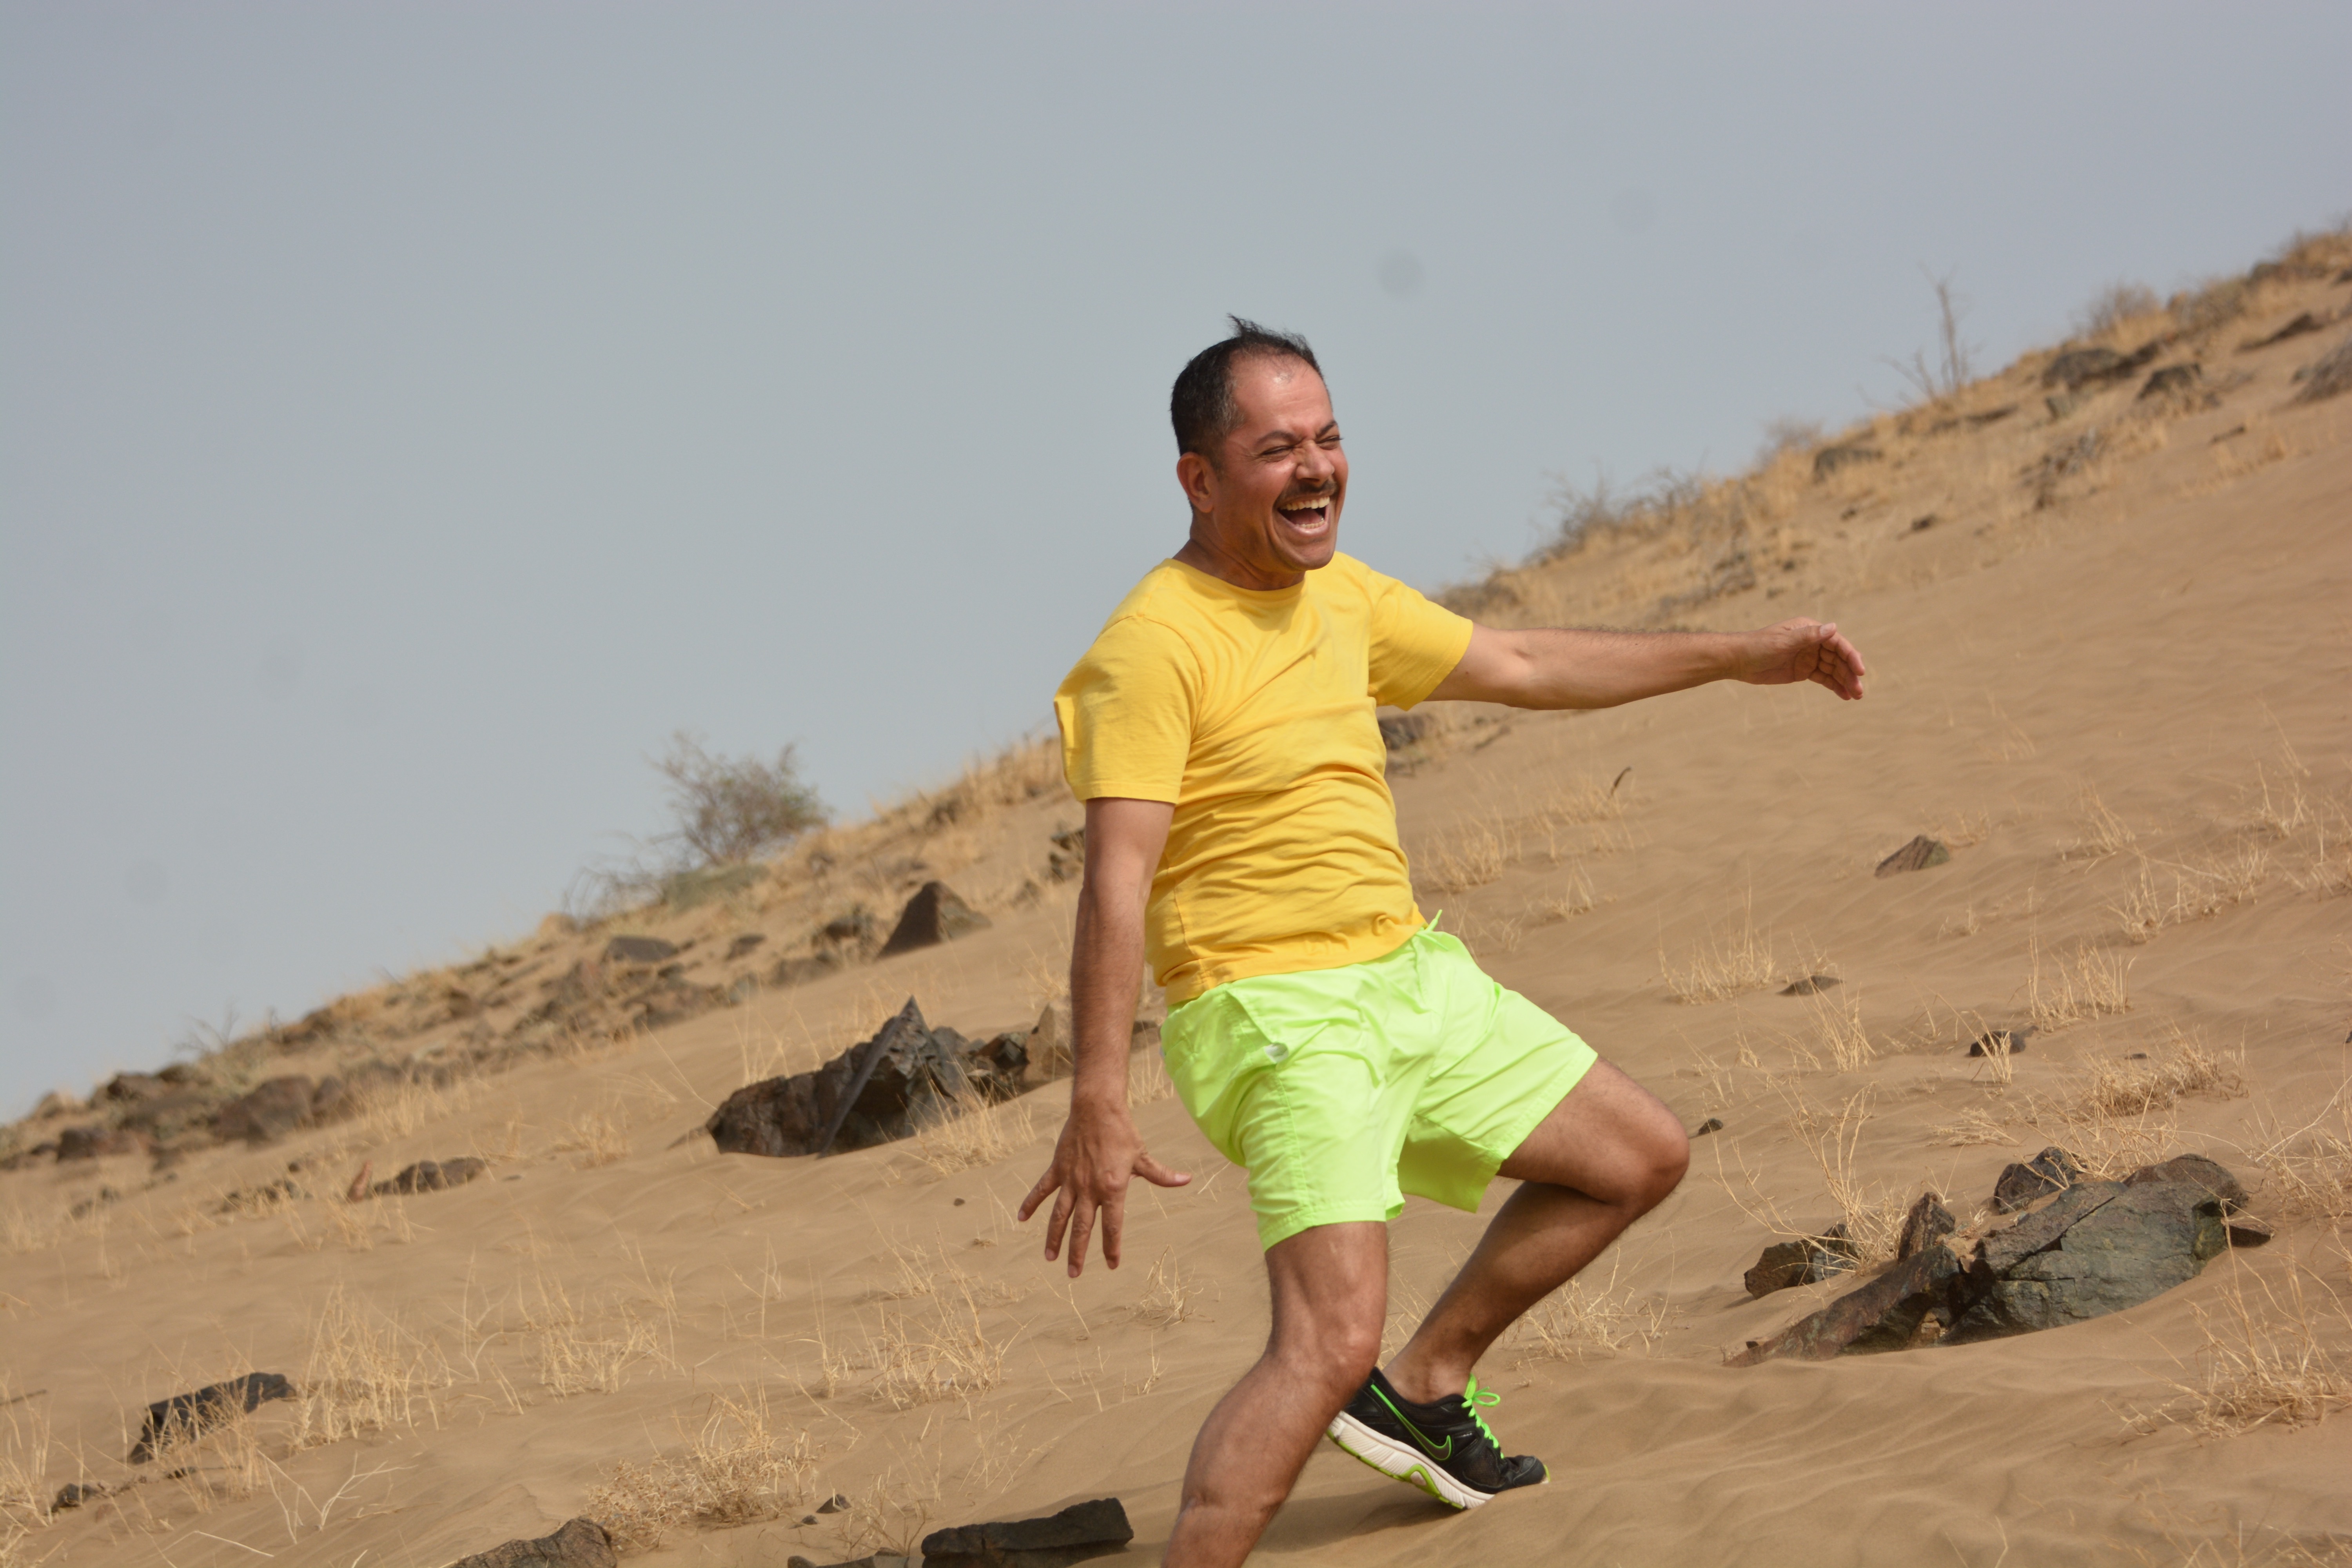
landscape, sand, desert, dune, vacation, material, habitat, sahara, wadi, landform, erg, natural environment, aeolian landform